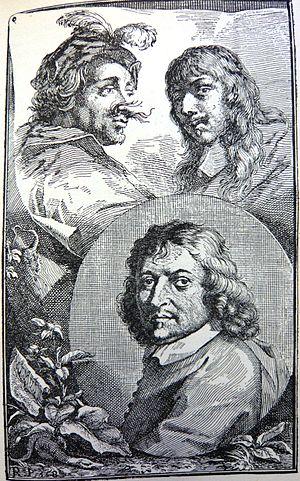
Le Grand Théâtre des peintres néerlandais est un recueil de biographies d'artistes néerlandais du XVIIᵉ siècle rédigé par Arnold Houbraken et publié en trois volumes de 1718 à 1721 incluant des portraits gravés. L'œuvre de Houbraken, importante source d'information sur ces artistes, qui a fortement été inspirée par le Het Gulden Cabinet de Cornelis de Bie, se veut une suite au Schilder-boeck de Carel van Mander.